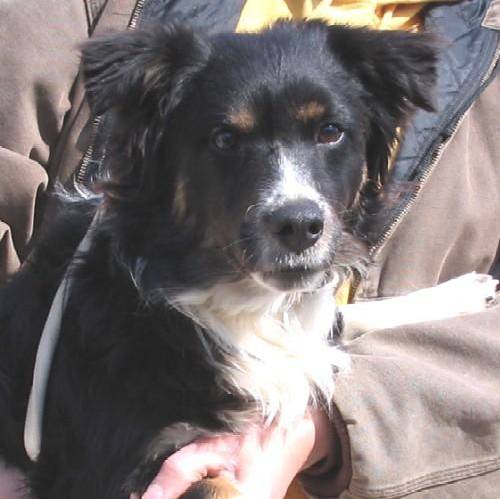
Label: dog